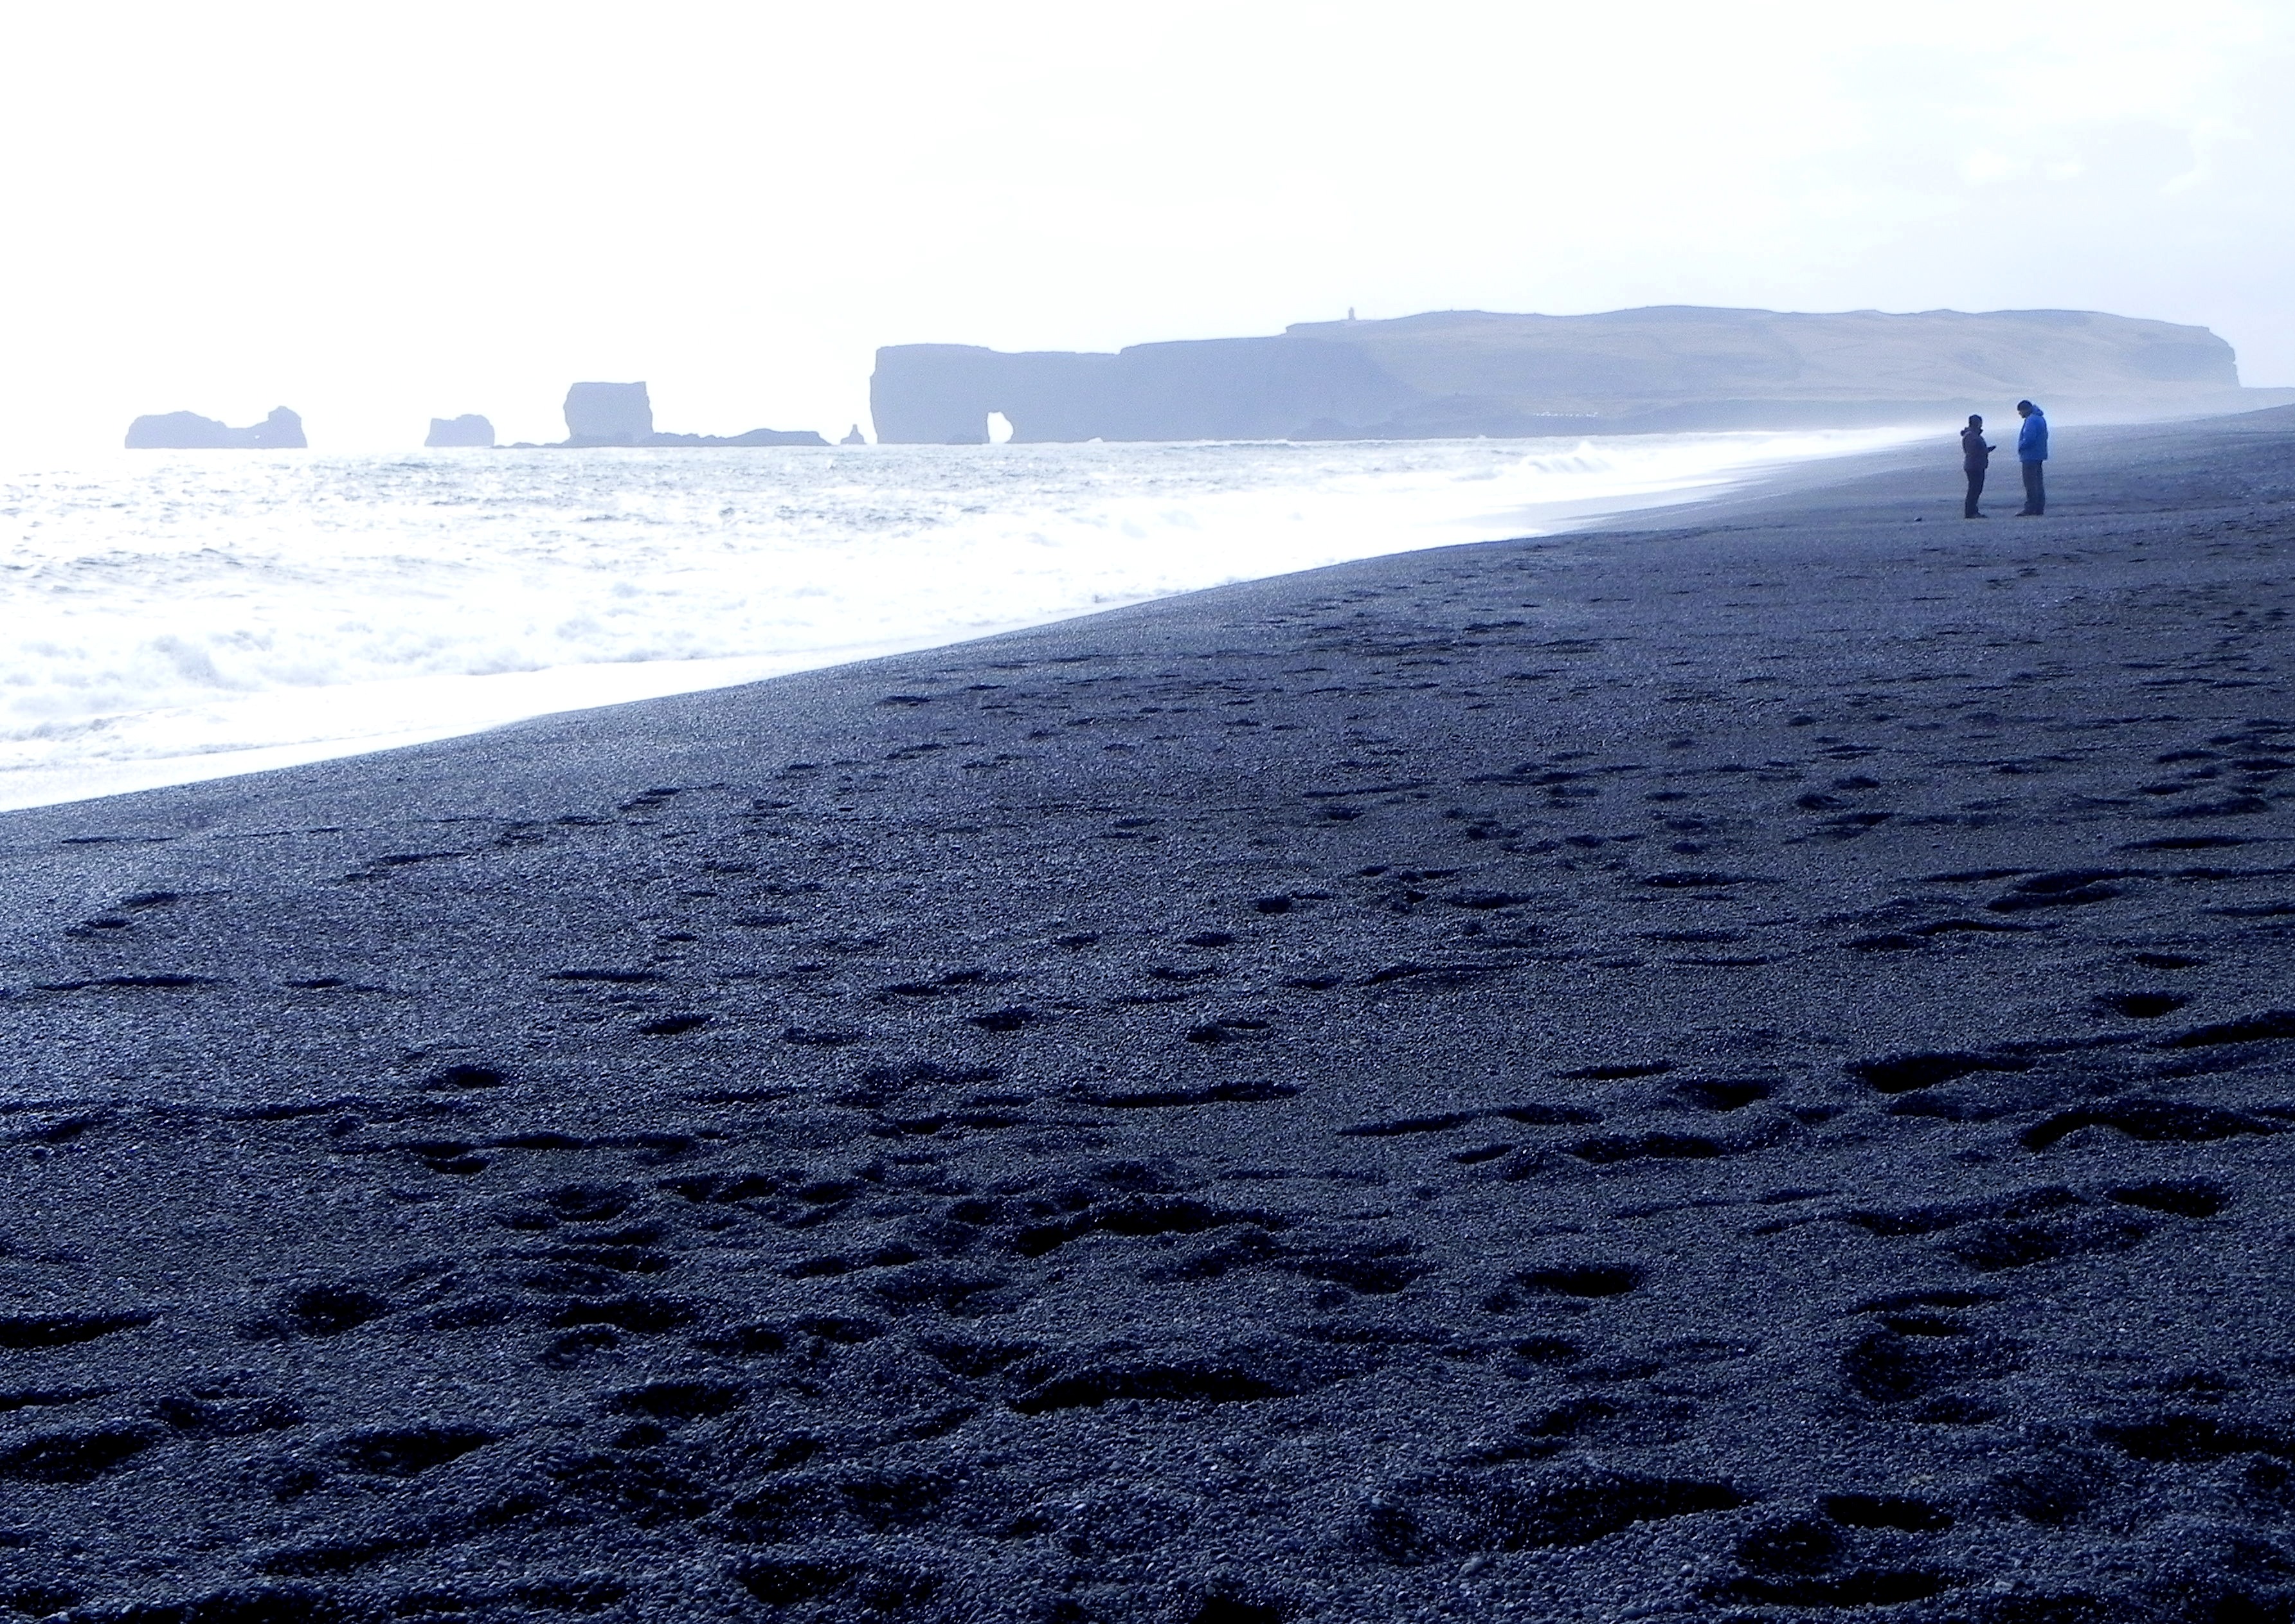
beach, sea, coast, sand, ocean, horizon, shore, wave, wind, cliff, ice, tower, haze, bay, blue, iceland, rest, arctic, terrain, iceberg, black beach, body of water, stones, mood, cape, arctic ocean, reynisdrangar, wind wave